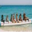
Label: ship